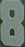
Number: 8